Hussein Who Said No

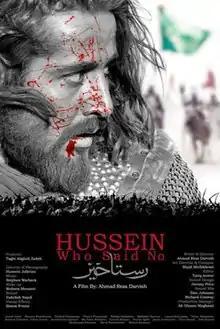

Hussein Who Said No ( translit "Rastâxiz", meaning Resurrection) is a historical film directed by Ahmad Reza Darvish. The story narrates Battle of Karbala on Day of Ashura and tells the uprising of Hussein ibn Ali in 680 CE against Yazid ibn Muawiyah ibn Abu Sufyan. The story of the movie is centered around Bukair ibn Al-Hurr ibn Yazid Al-Tamimi Ar-Riyahi.